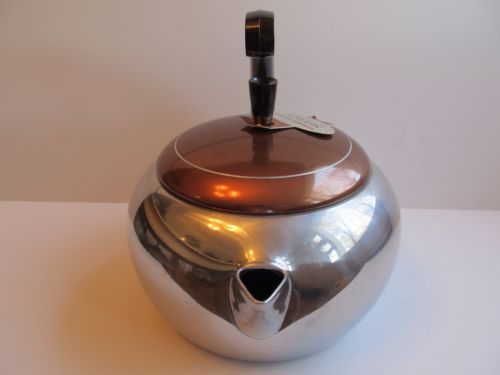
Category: kettle